Mr. Monk and the Three Pies

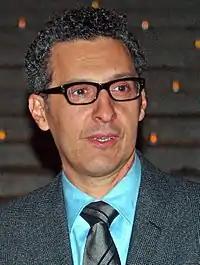
Turturro's guest starring in the episode was praised by critics, and led Turturro to win an Emmy Award for Outstanding Guest Actor in a Comedy Series.

"Mr. Monk and the Three Pies" was first broadcast in the United States on the USA Network at 10 pm EST on January 23, 2004. According to Nielsen Media Research, the episode was viewed by an estimated number of 5.9 million viewers and had a 4.5 household rating.